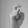
ASL letter: X